Carnival glass

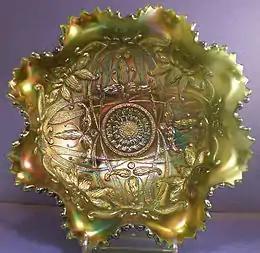
Example of a green Northwood Wishbone bowl.

Carnival glass was produced in large quantities in the US by the Fenton, Northwood, Imperial, Millersburg, Westmoreland (also began producing in 1908), Dugan/Diamond, Cambridge, and U.S. Glass, as well as many smaller manufacturers. Competition became so fierce that new patterns were continually being developed, so each company ended up making a wide range of patterns of most types adding up to a panoply of choice. By selling sample pieces to carnival fair operators, it was hoped that a winner would then go on to purchase further items in the same or a similar pattern. Pressed glass 'blancs' were brought in and iridized by third parties as well.